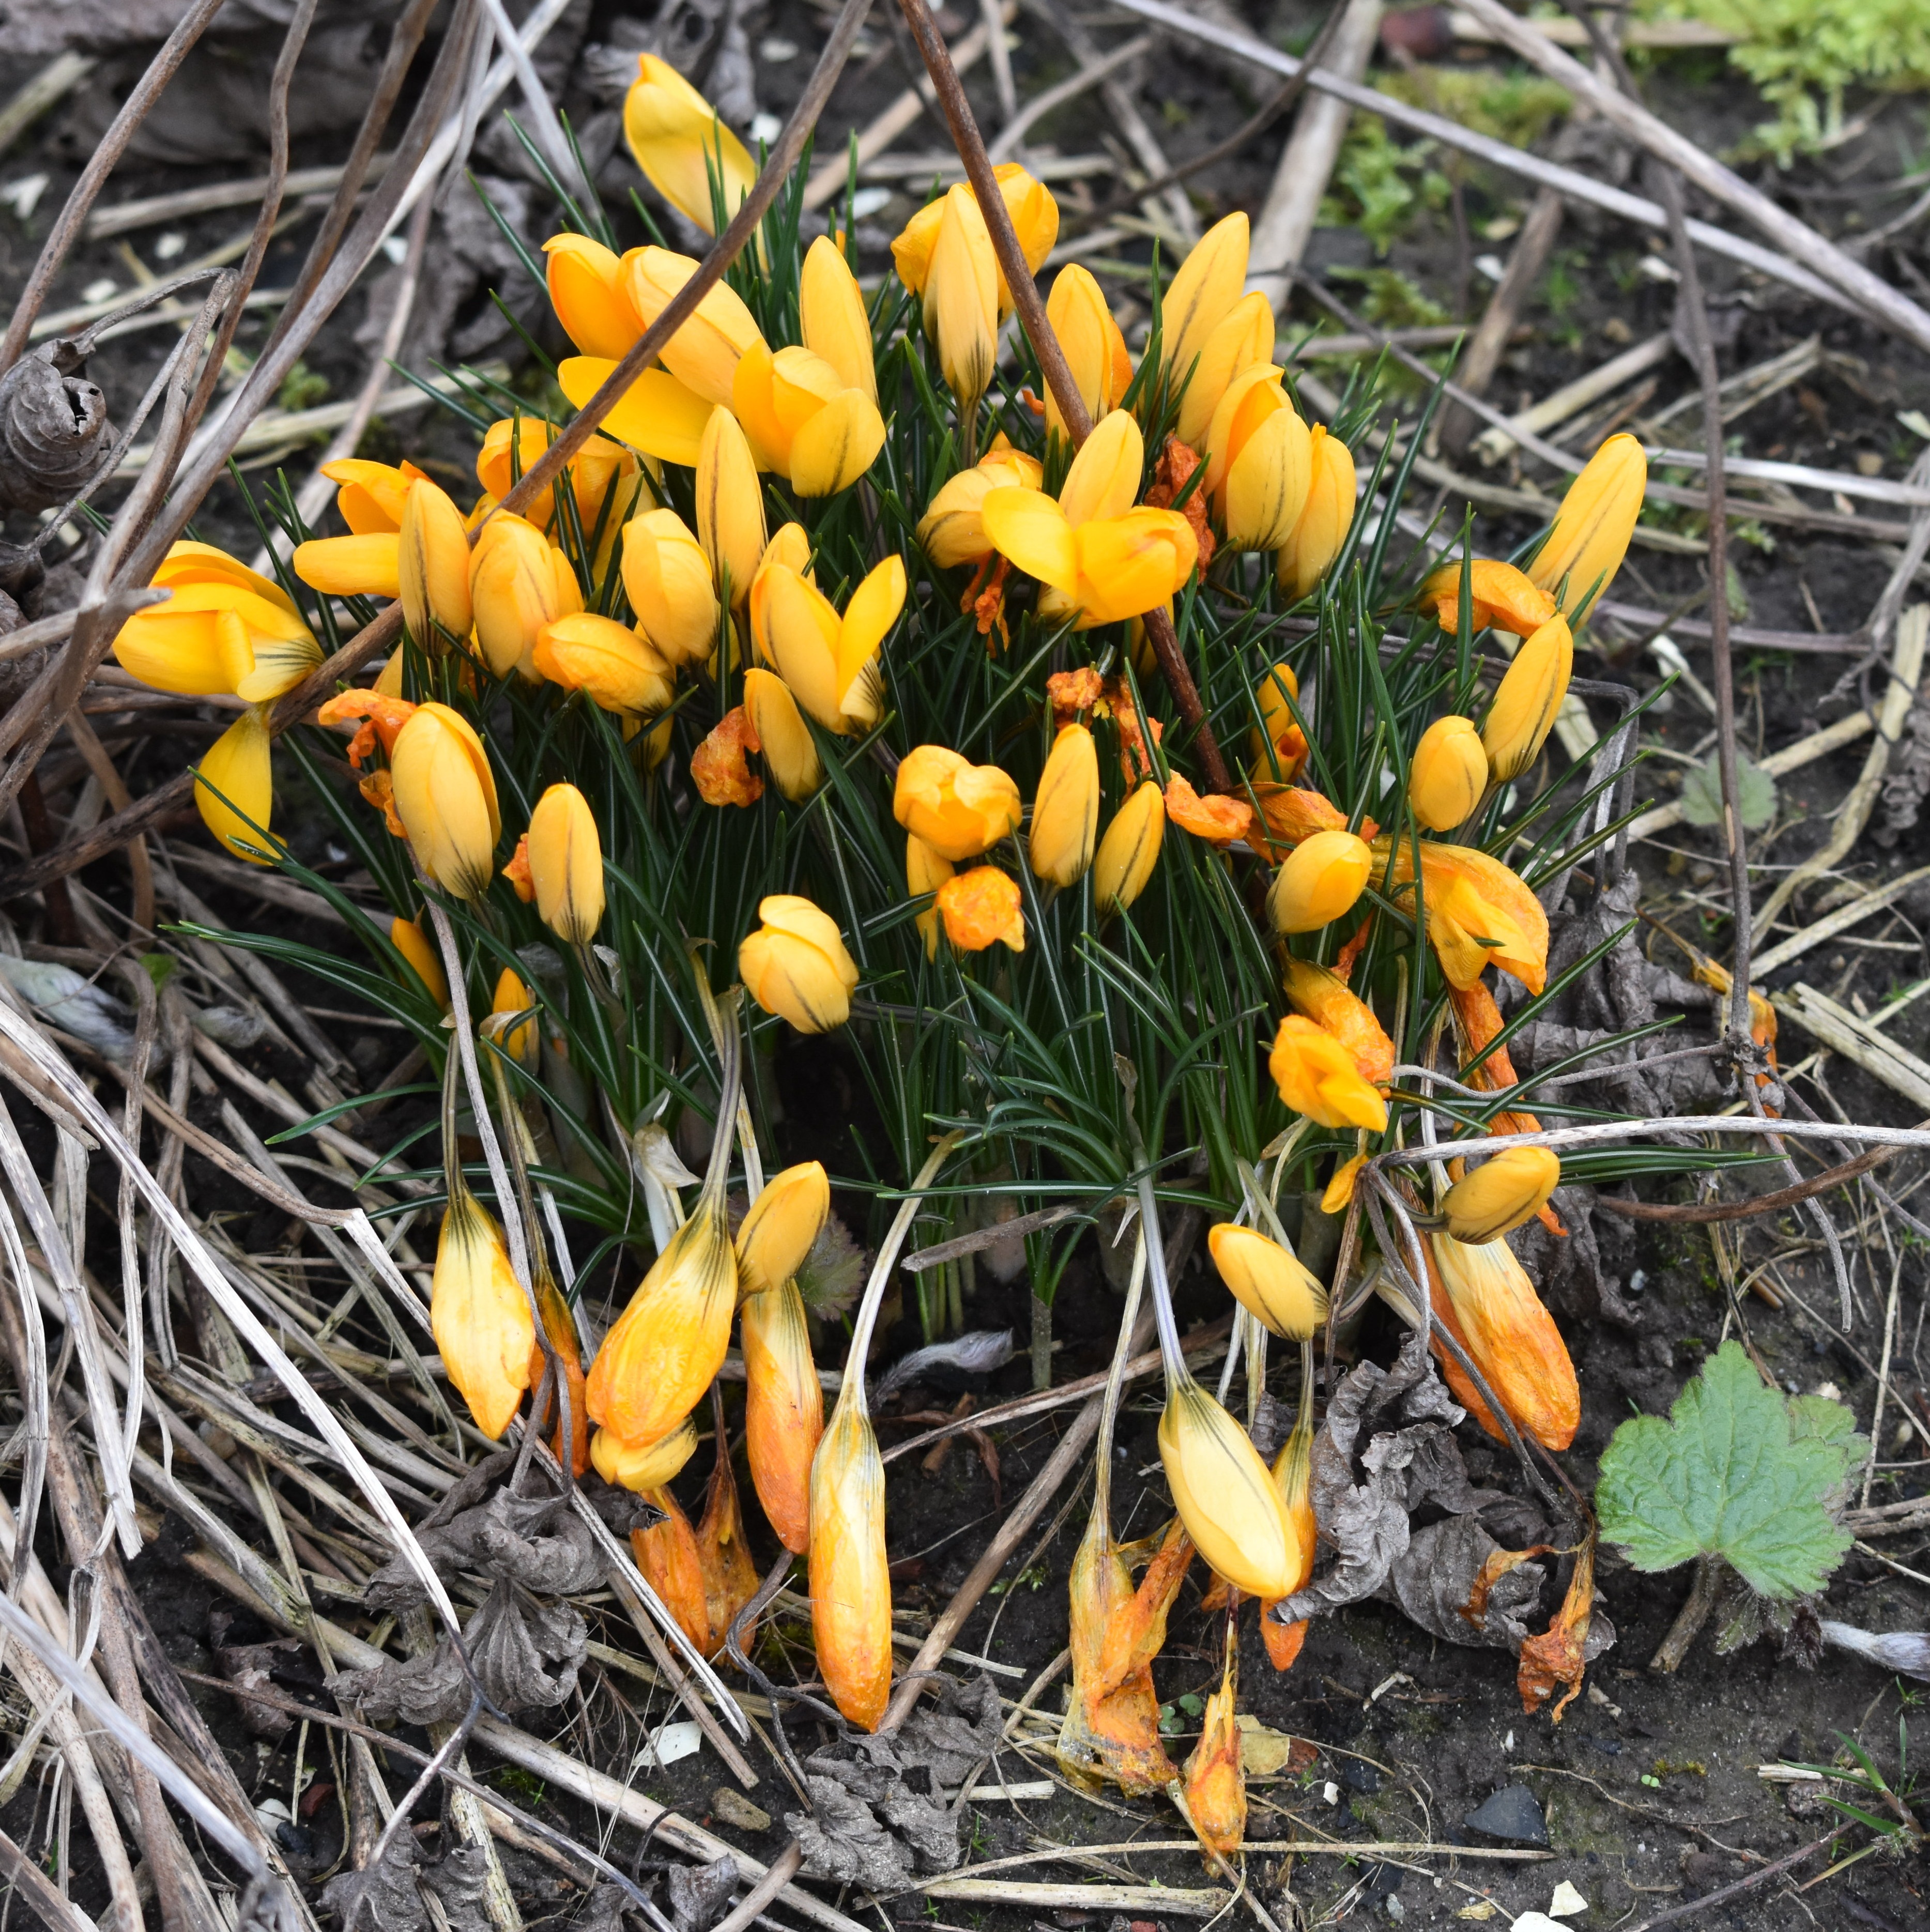
nature, plant, leaf, flower, spring, herb, produce, autumn, yellow, flora, wildflower, crocus, cucurbita, flowering plant, land plant